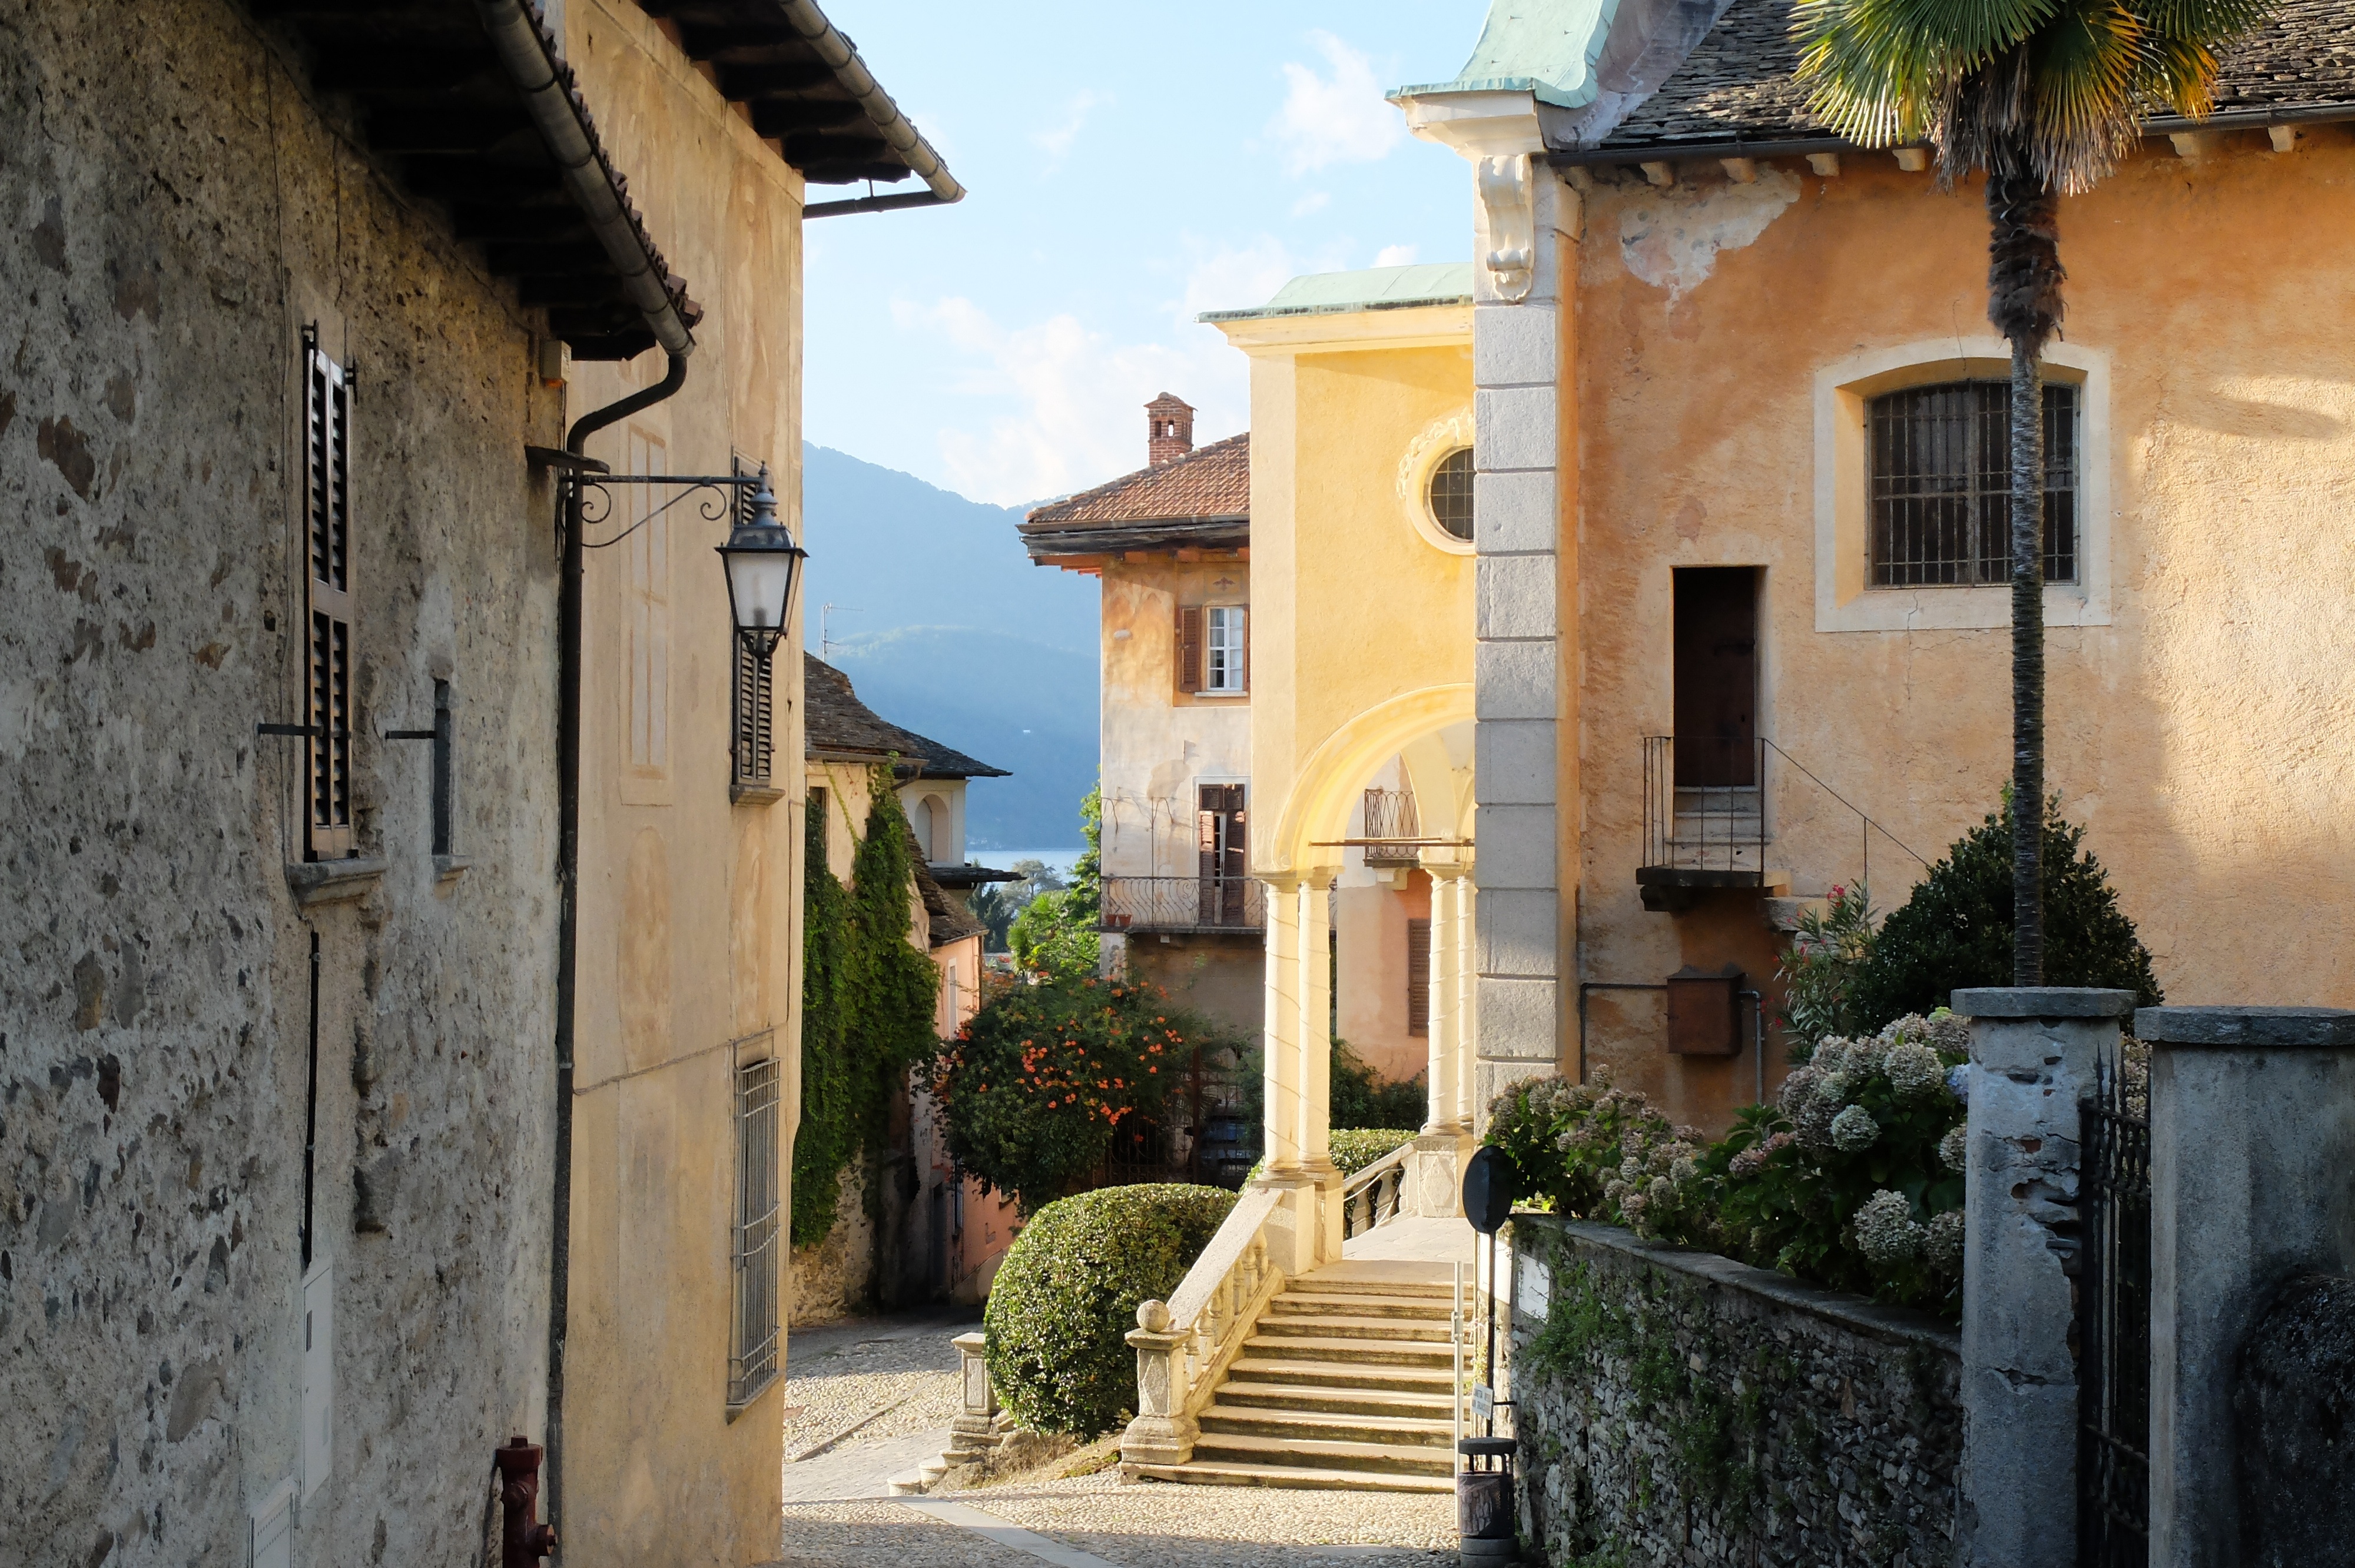
road, street, villa, mansion, house, town, building, alley, home, wall, village, mediterranean, cottage, romance, italy, facade, property, lane, old town, courtyard, homes, estate, historically, lake orta, hacienda, neighbourhood, ancient history, human settlement